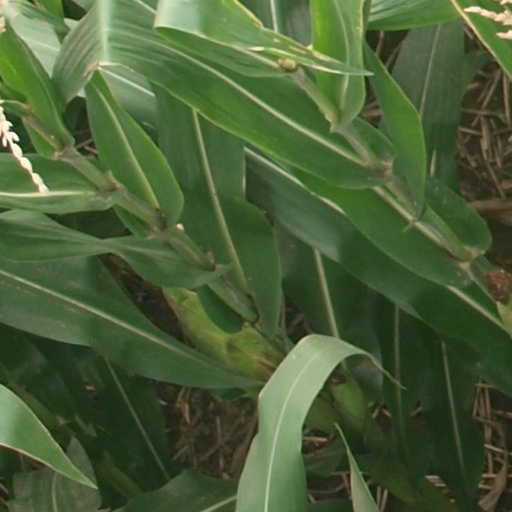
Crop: maize; corn